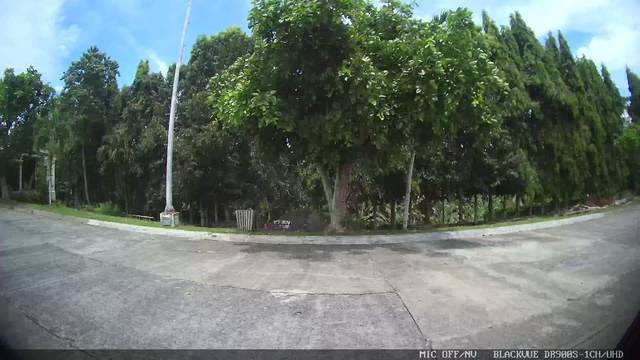
Region: Philippines
Coordinates: 7.117, 125.568